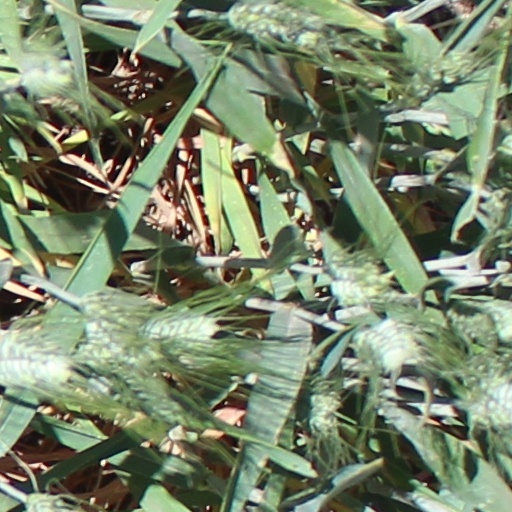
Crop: wheat